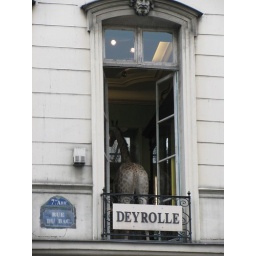
Giraffe in second floor window at Deyrolle's store